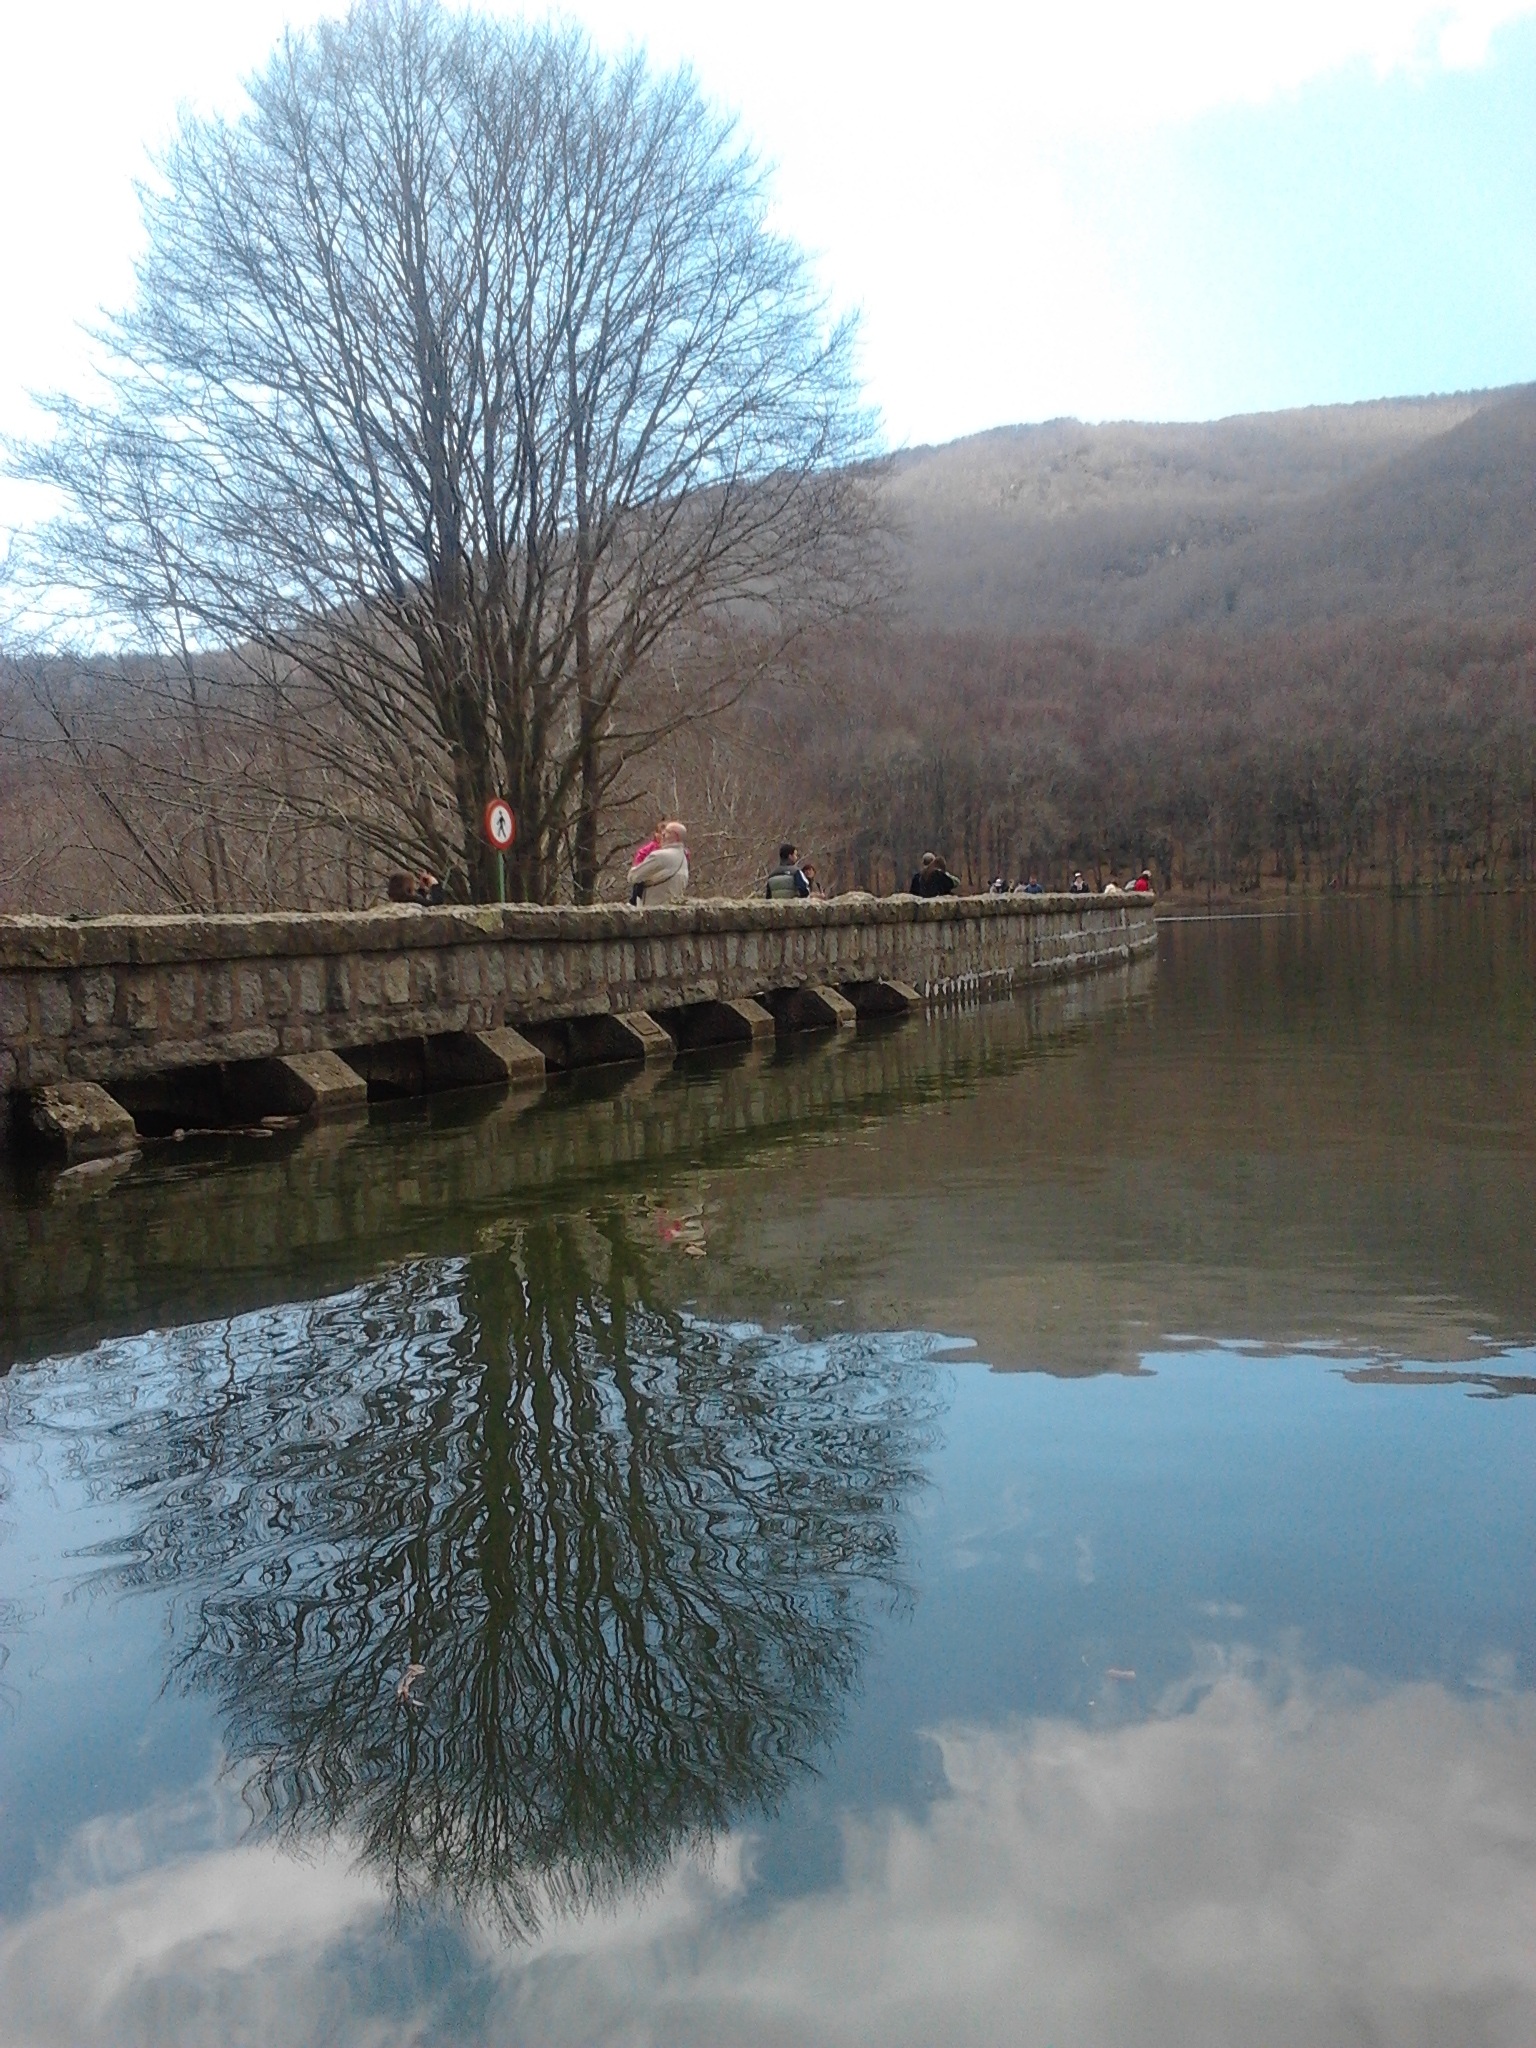
landscape, tree, water, nature, forest, path, walking, mountain, hiking, trail, bridge, texture, lake, trunk, old, river, rustic, walk, pond, rural, green, reflection, autumn, park, reservoir, waterway, mountain road, trees, leaves, catalunya, catalonia, historical, llac, montseny, gateway, atmospheric phenomenon, woody plant